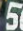
Number: 5